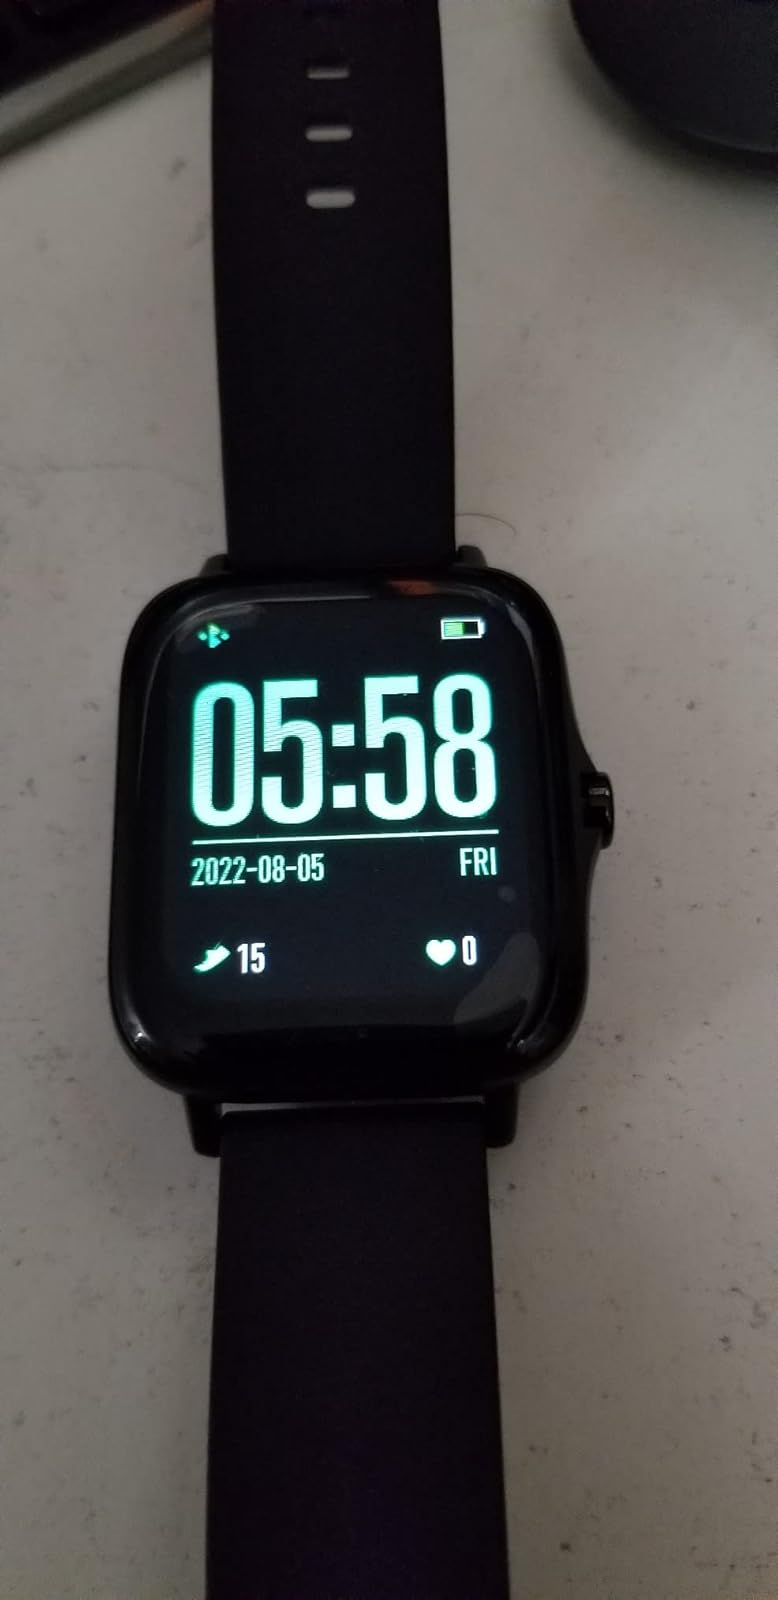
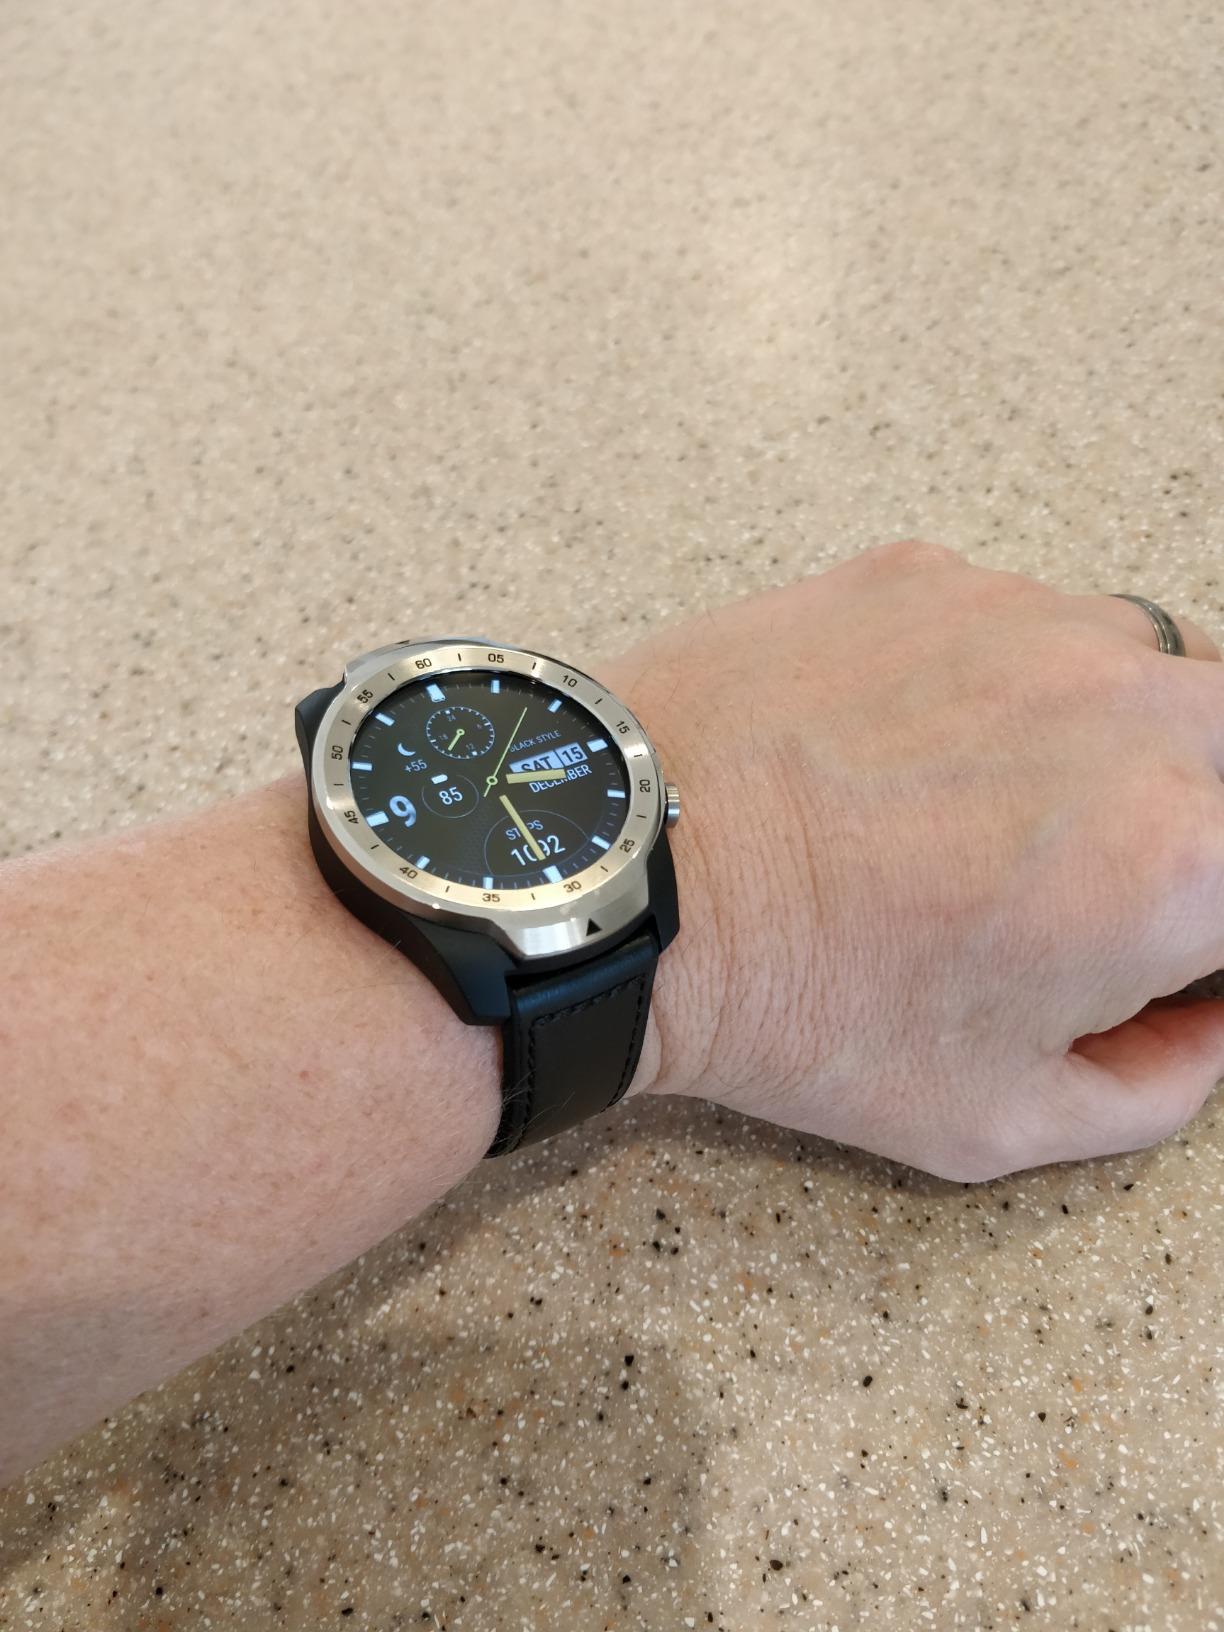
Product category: smartwatch
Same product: no